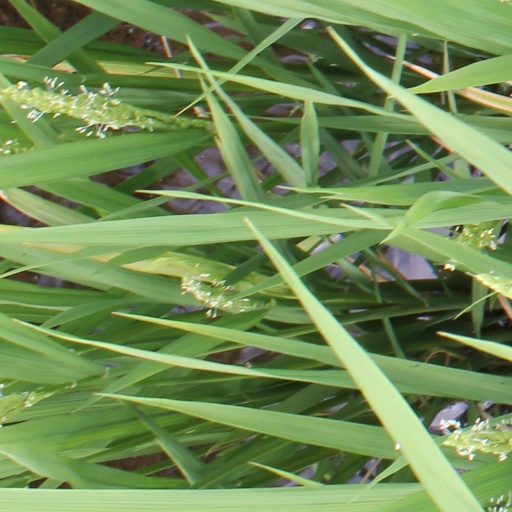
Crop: rice